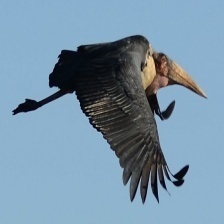
Species: MARABOU STORK
Scientific name: LEPTOPTILOS CRUMENIFER
ImageNet parent category: white_stork